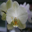
Label: orchid